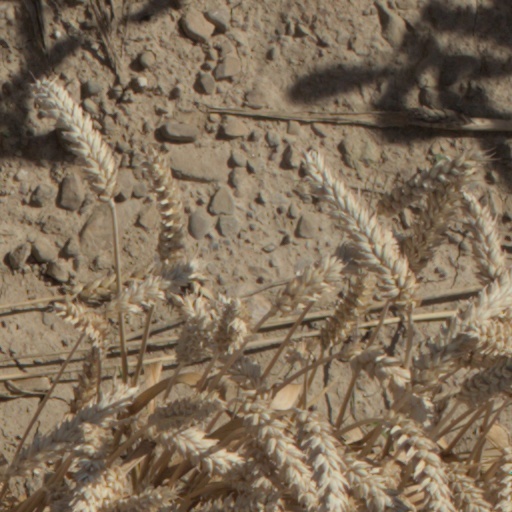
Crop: wheat